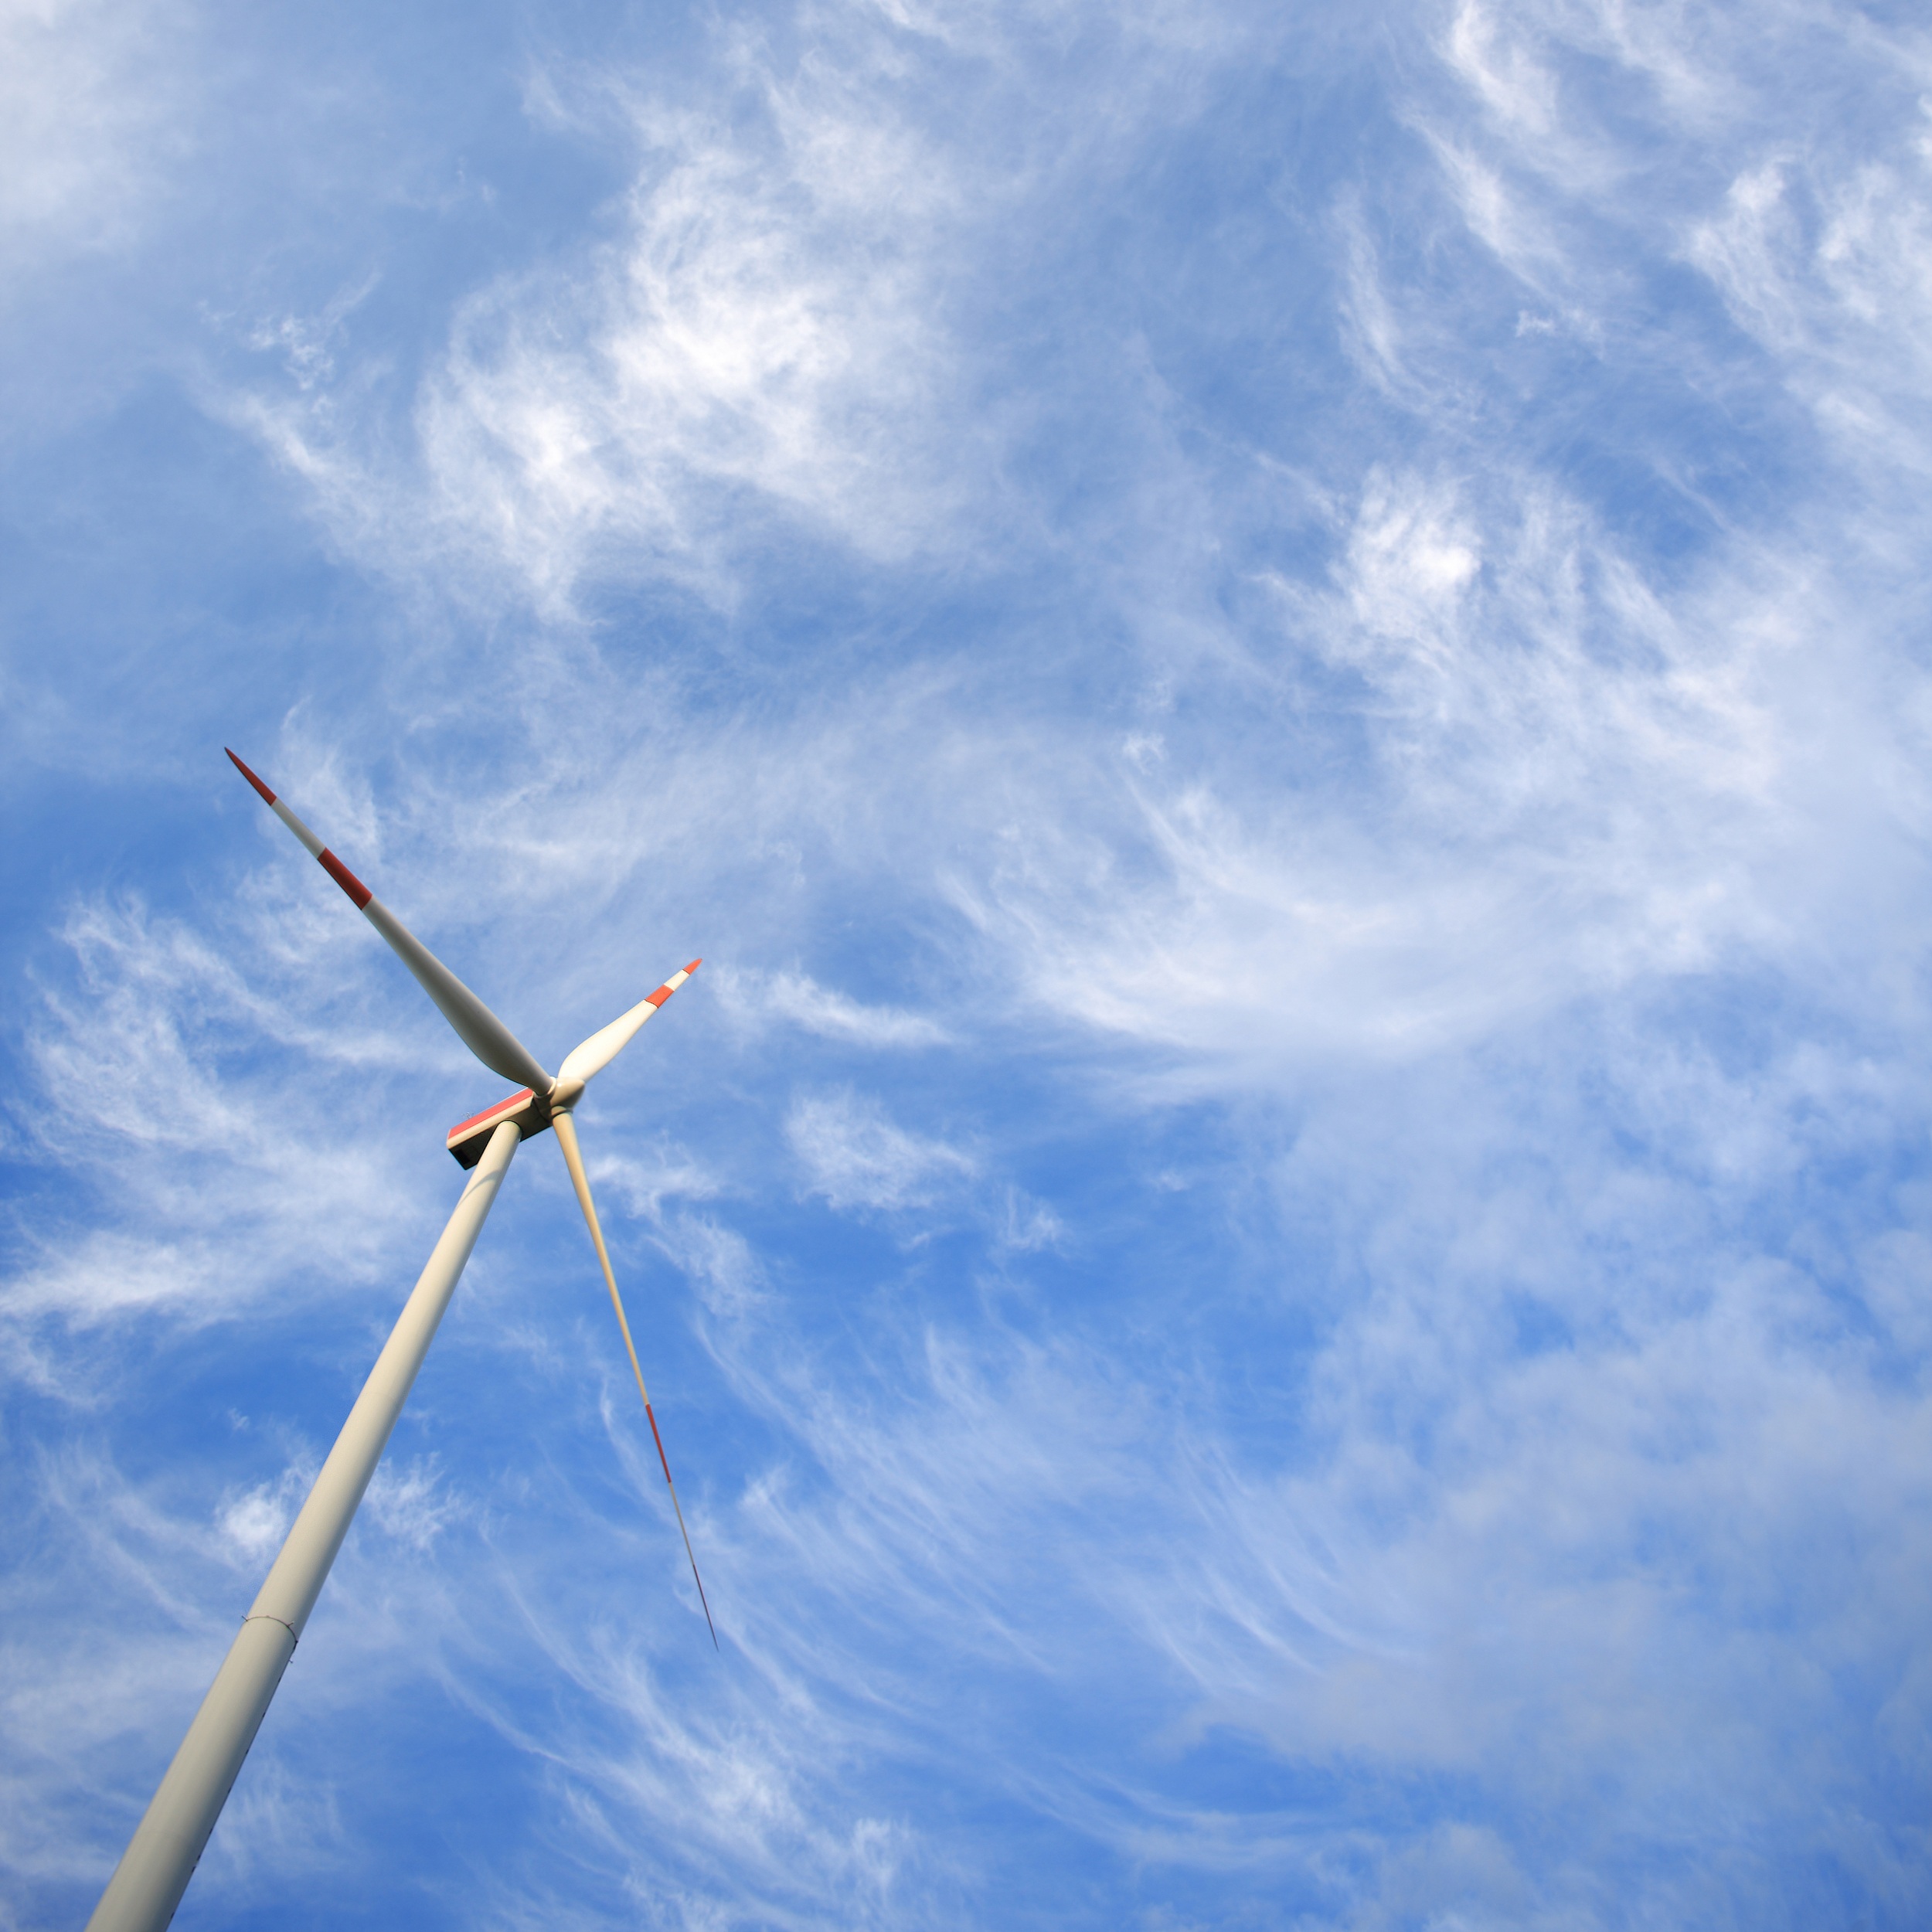
nature, wing, cloud, sky, sunlight, wind, environment, mast, machine, blue, wind turbine, electricity, pinwheel, wind energy, energy, ecology, green energy, wind power, alternative energy, current, clouds, rotor, renewable energy, protection, energy revolution, power generation, wind park, forward, nature conservation, environmental protection, wind turbines, responsibility, environmentally friendly, energy generation, eco electricity, environmental technology, resources, ecologically, wind power plant, electricity production, atmosphere of earth